Homona coffearia

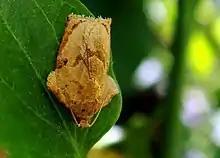
Homona coffearia in Chalakudy, India

"Homona coffearia" is found in Asia and on two occasions has been found in Great Britain. In Sussex. three "Camellia" plants imported from Japan, during the winter of 1964, produced three moths which emerged in April. There are also two records of the moth from Torpoint in Cornwall.